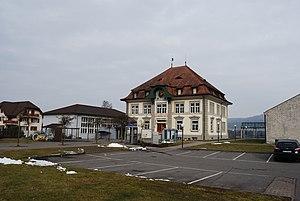
Hallwil est une commune suisse du canton d'Argovie, située dans le district de Lenzbourg.